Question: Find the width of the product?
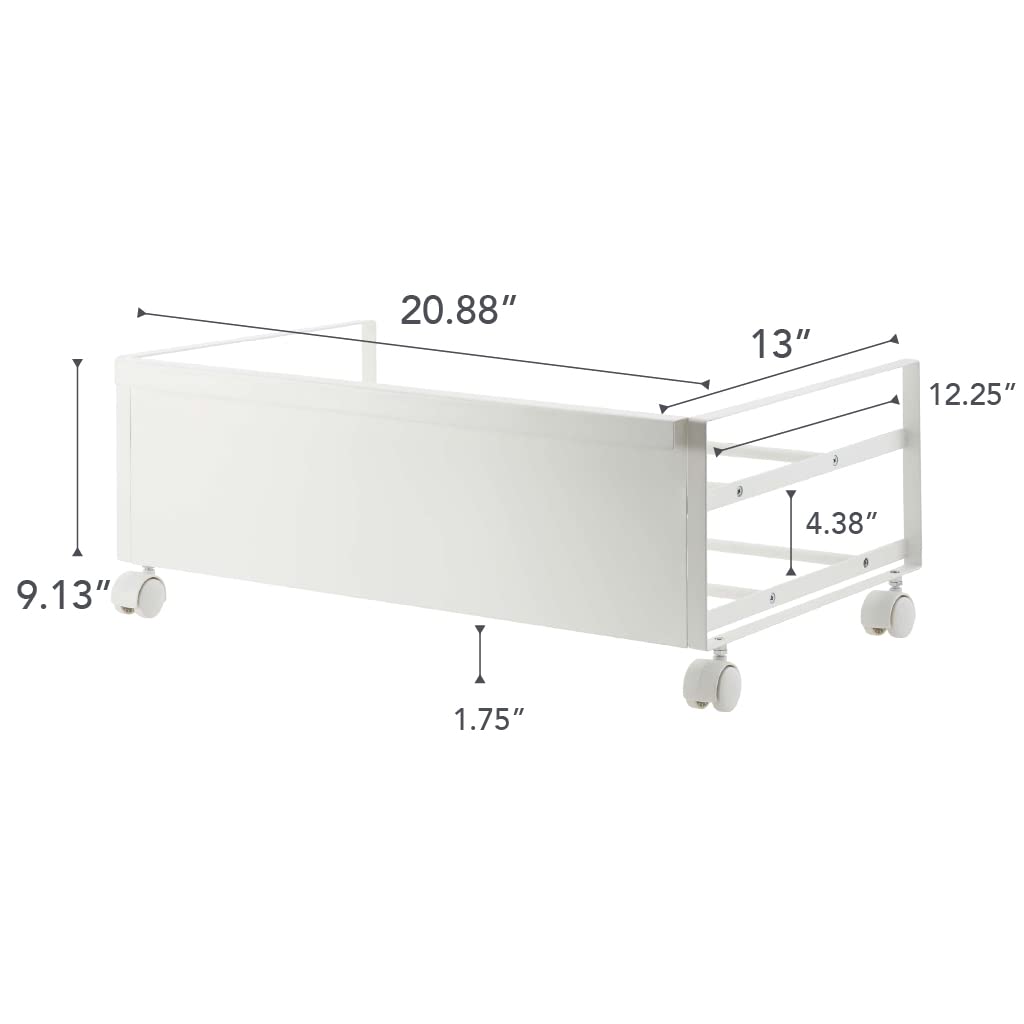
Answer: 20.88 inch